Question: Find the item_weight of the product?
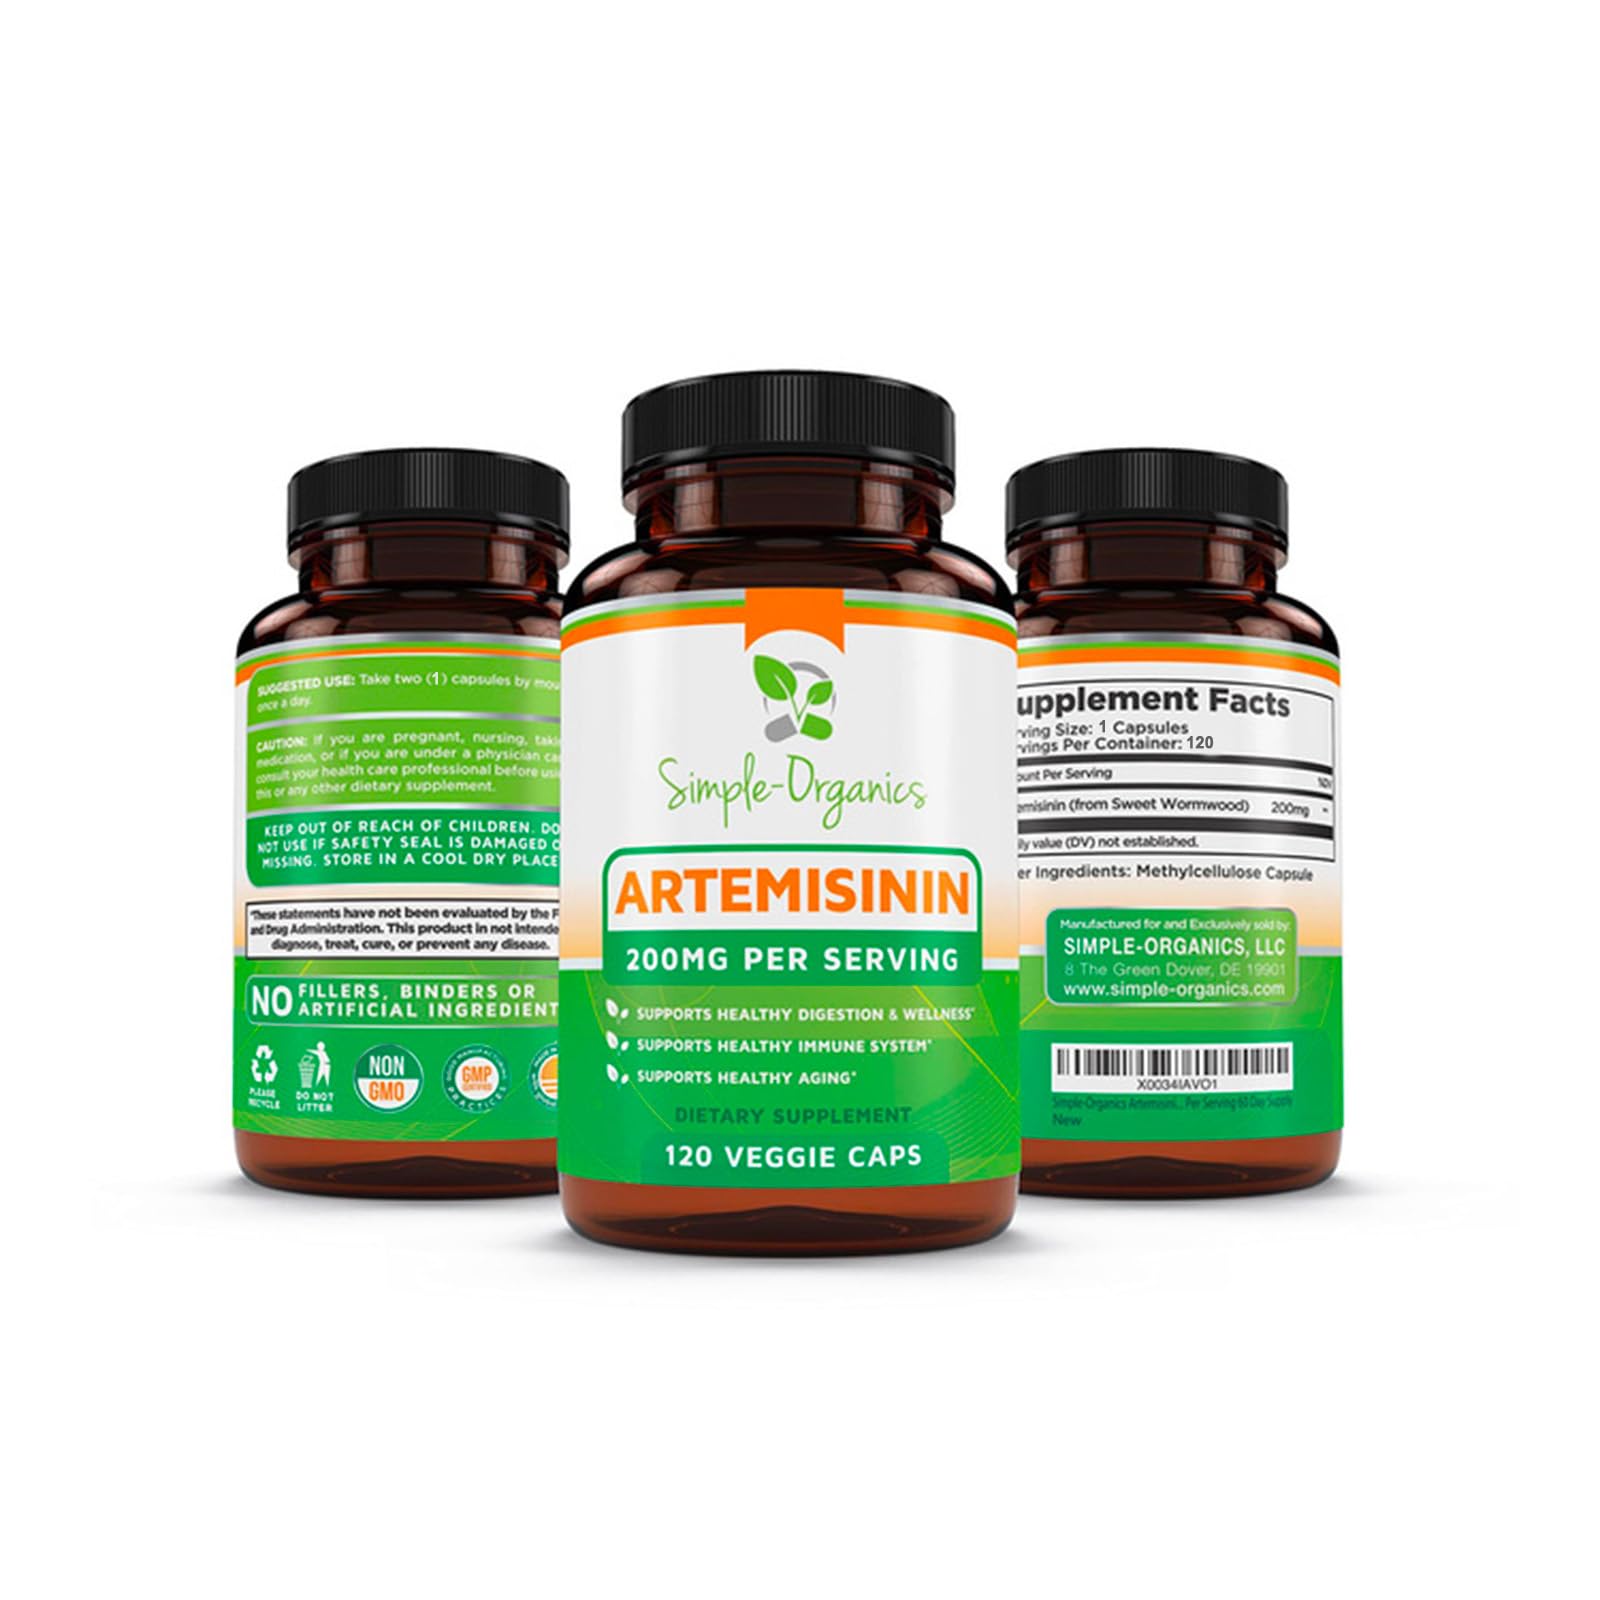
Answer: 200.0 milligram